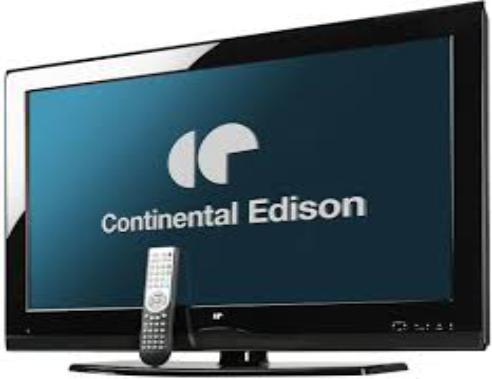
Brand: continental edison
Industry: Electronic